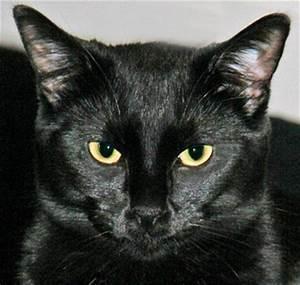
cat